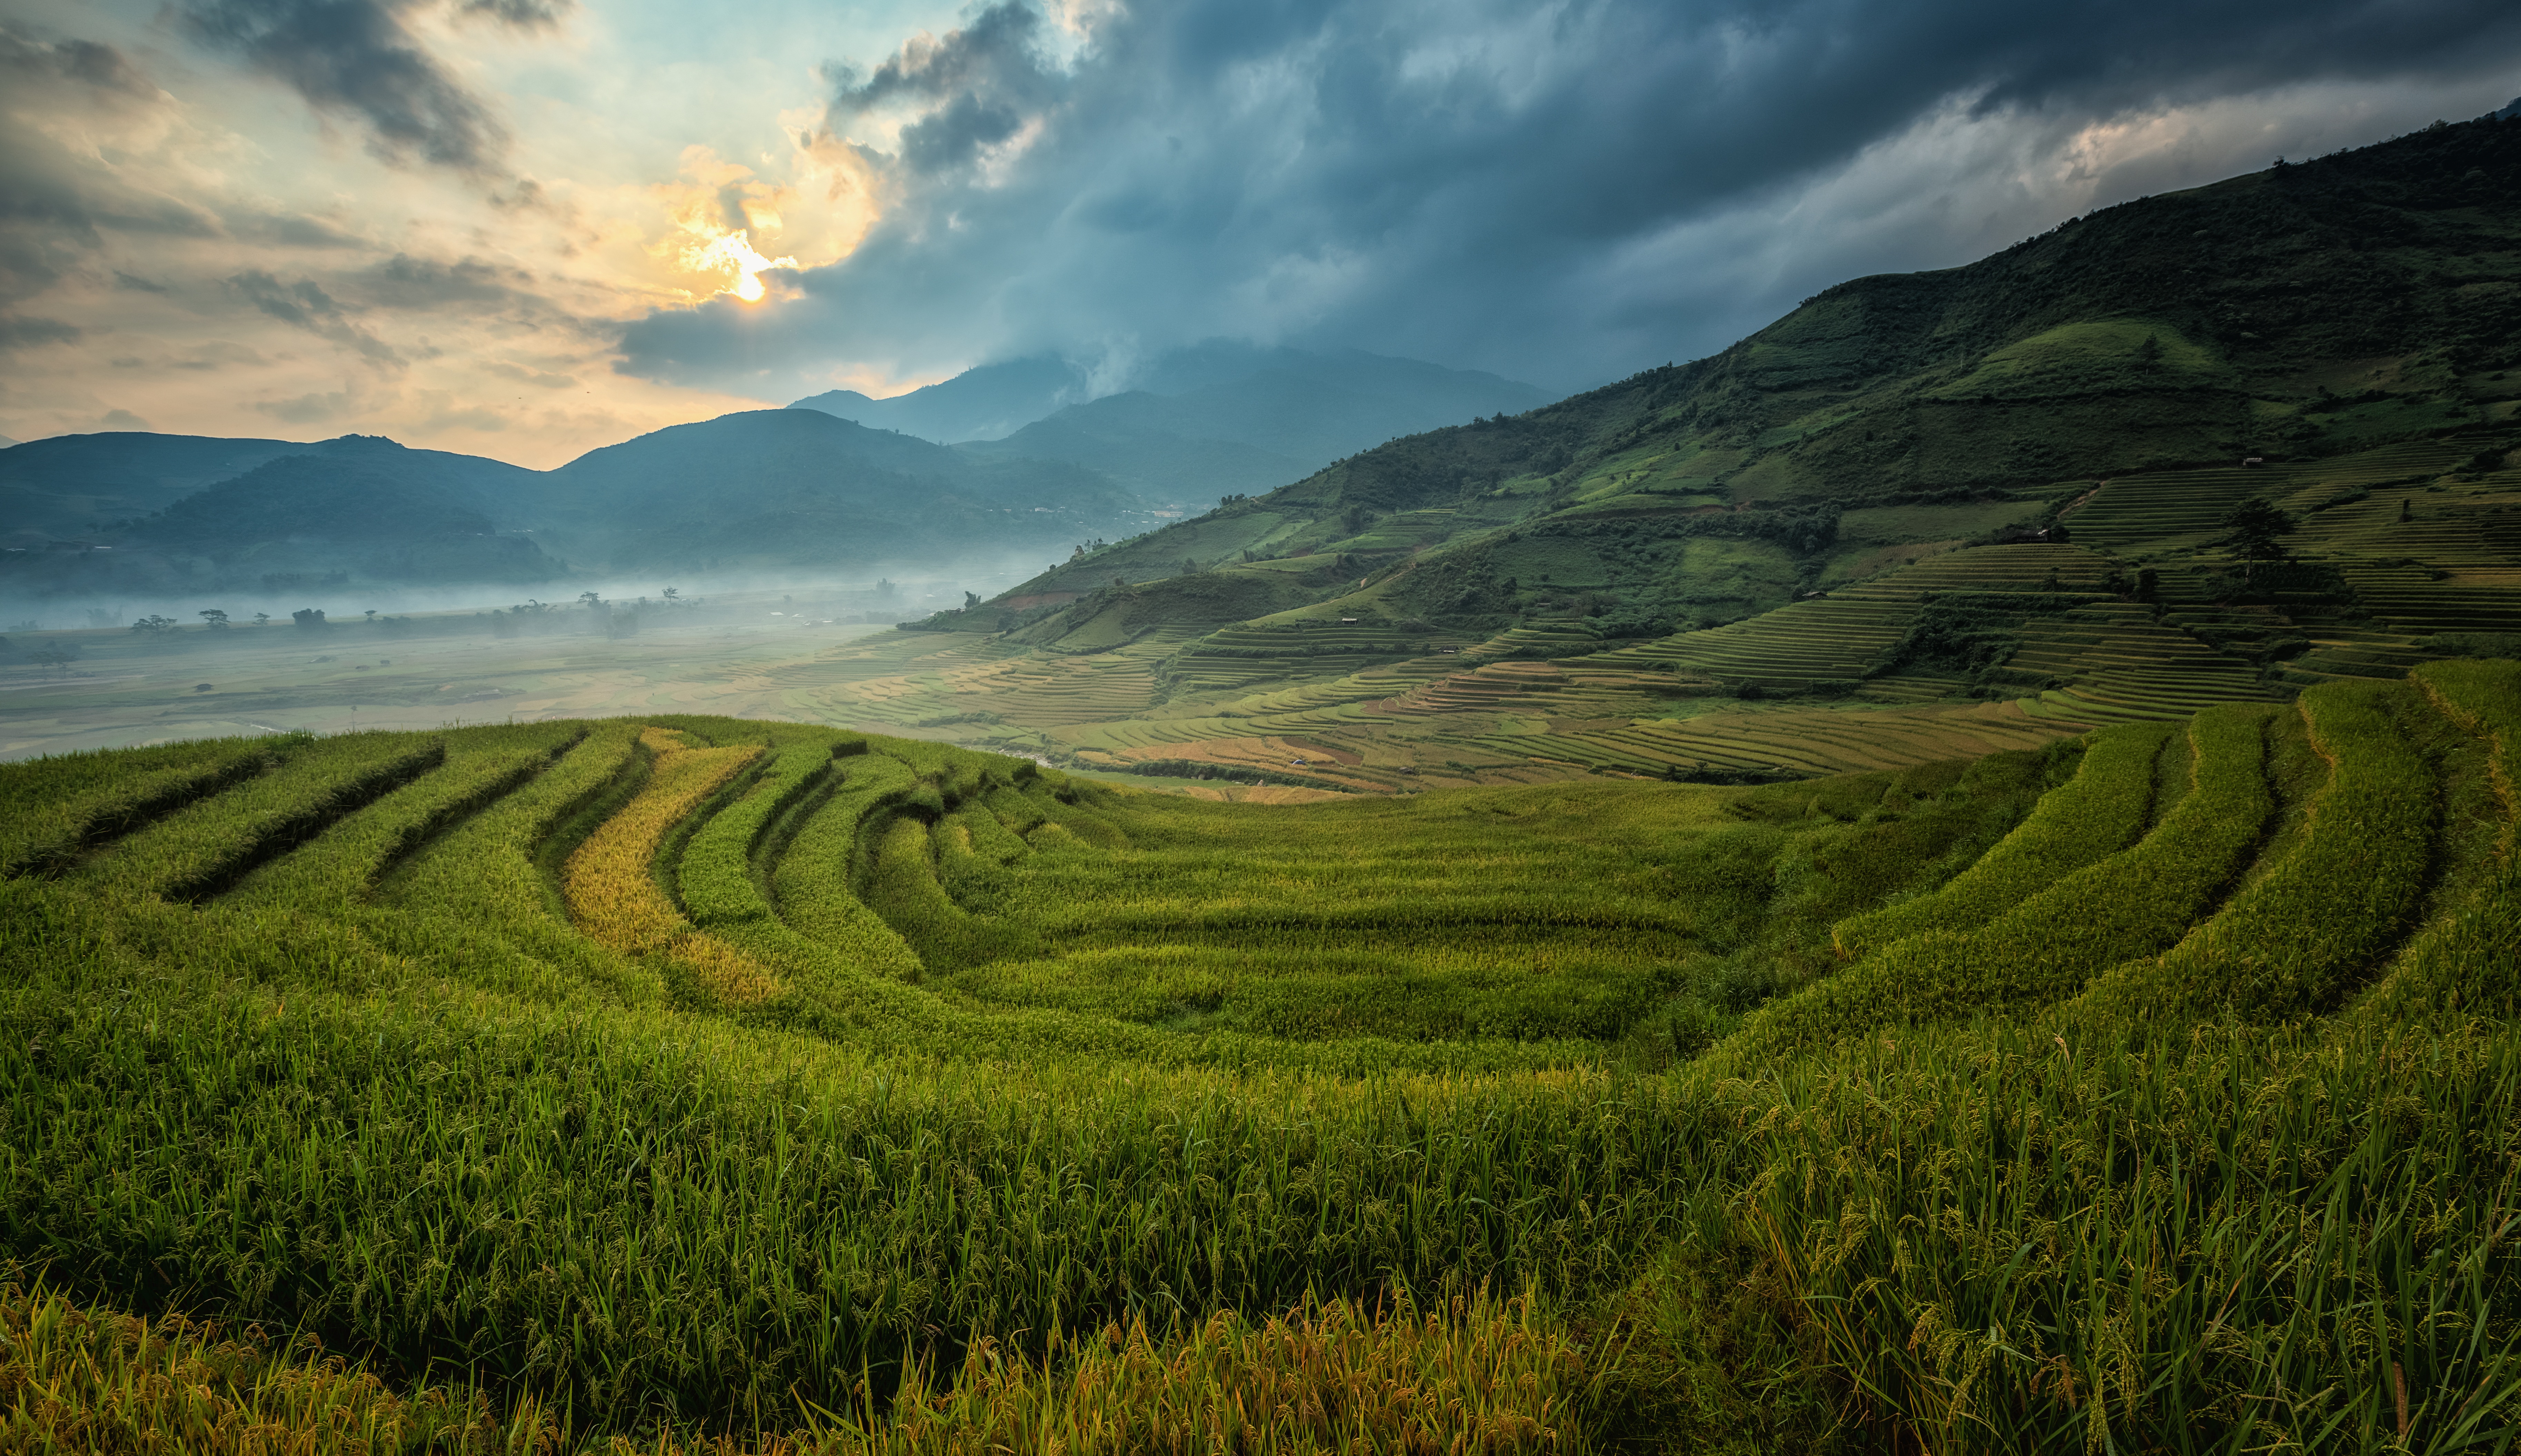
landscape, nature, grass, mountain, light, cloud, plant, field, farm, meadow, prairie, morning, hill, home, valley, land, travel, line, food, green, curve, harvest, cat, cottage, pasture, soil, asia, colorful, yellow, agriculture, garden, highland, rice, plain, geography, the country, the world, ethnology, golf club, the ground, plant a garden, laocai, in the morning, rice crust, patchwork, filipino, to control, coarse, saigon, sapa, the balconies, canyons, vietnamese, the village, district, tour, terrace, mountains, grassland, plantation, plateau, culture, china, traditional, rural area, paddy field, geographical feature, grass family, mountainous landforms